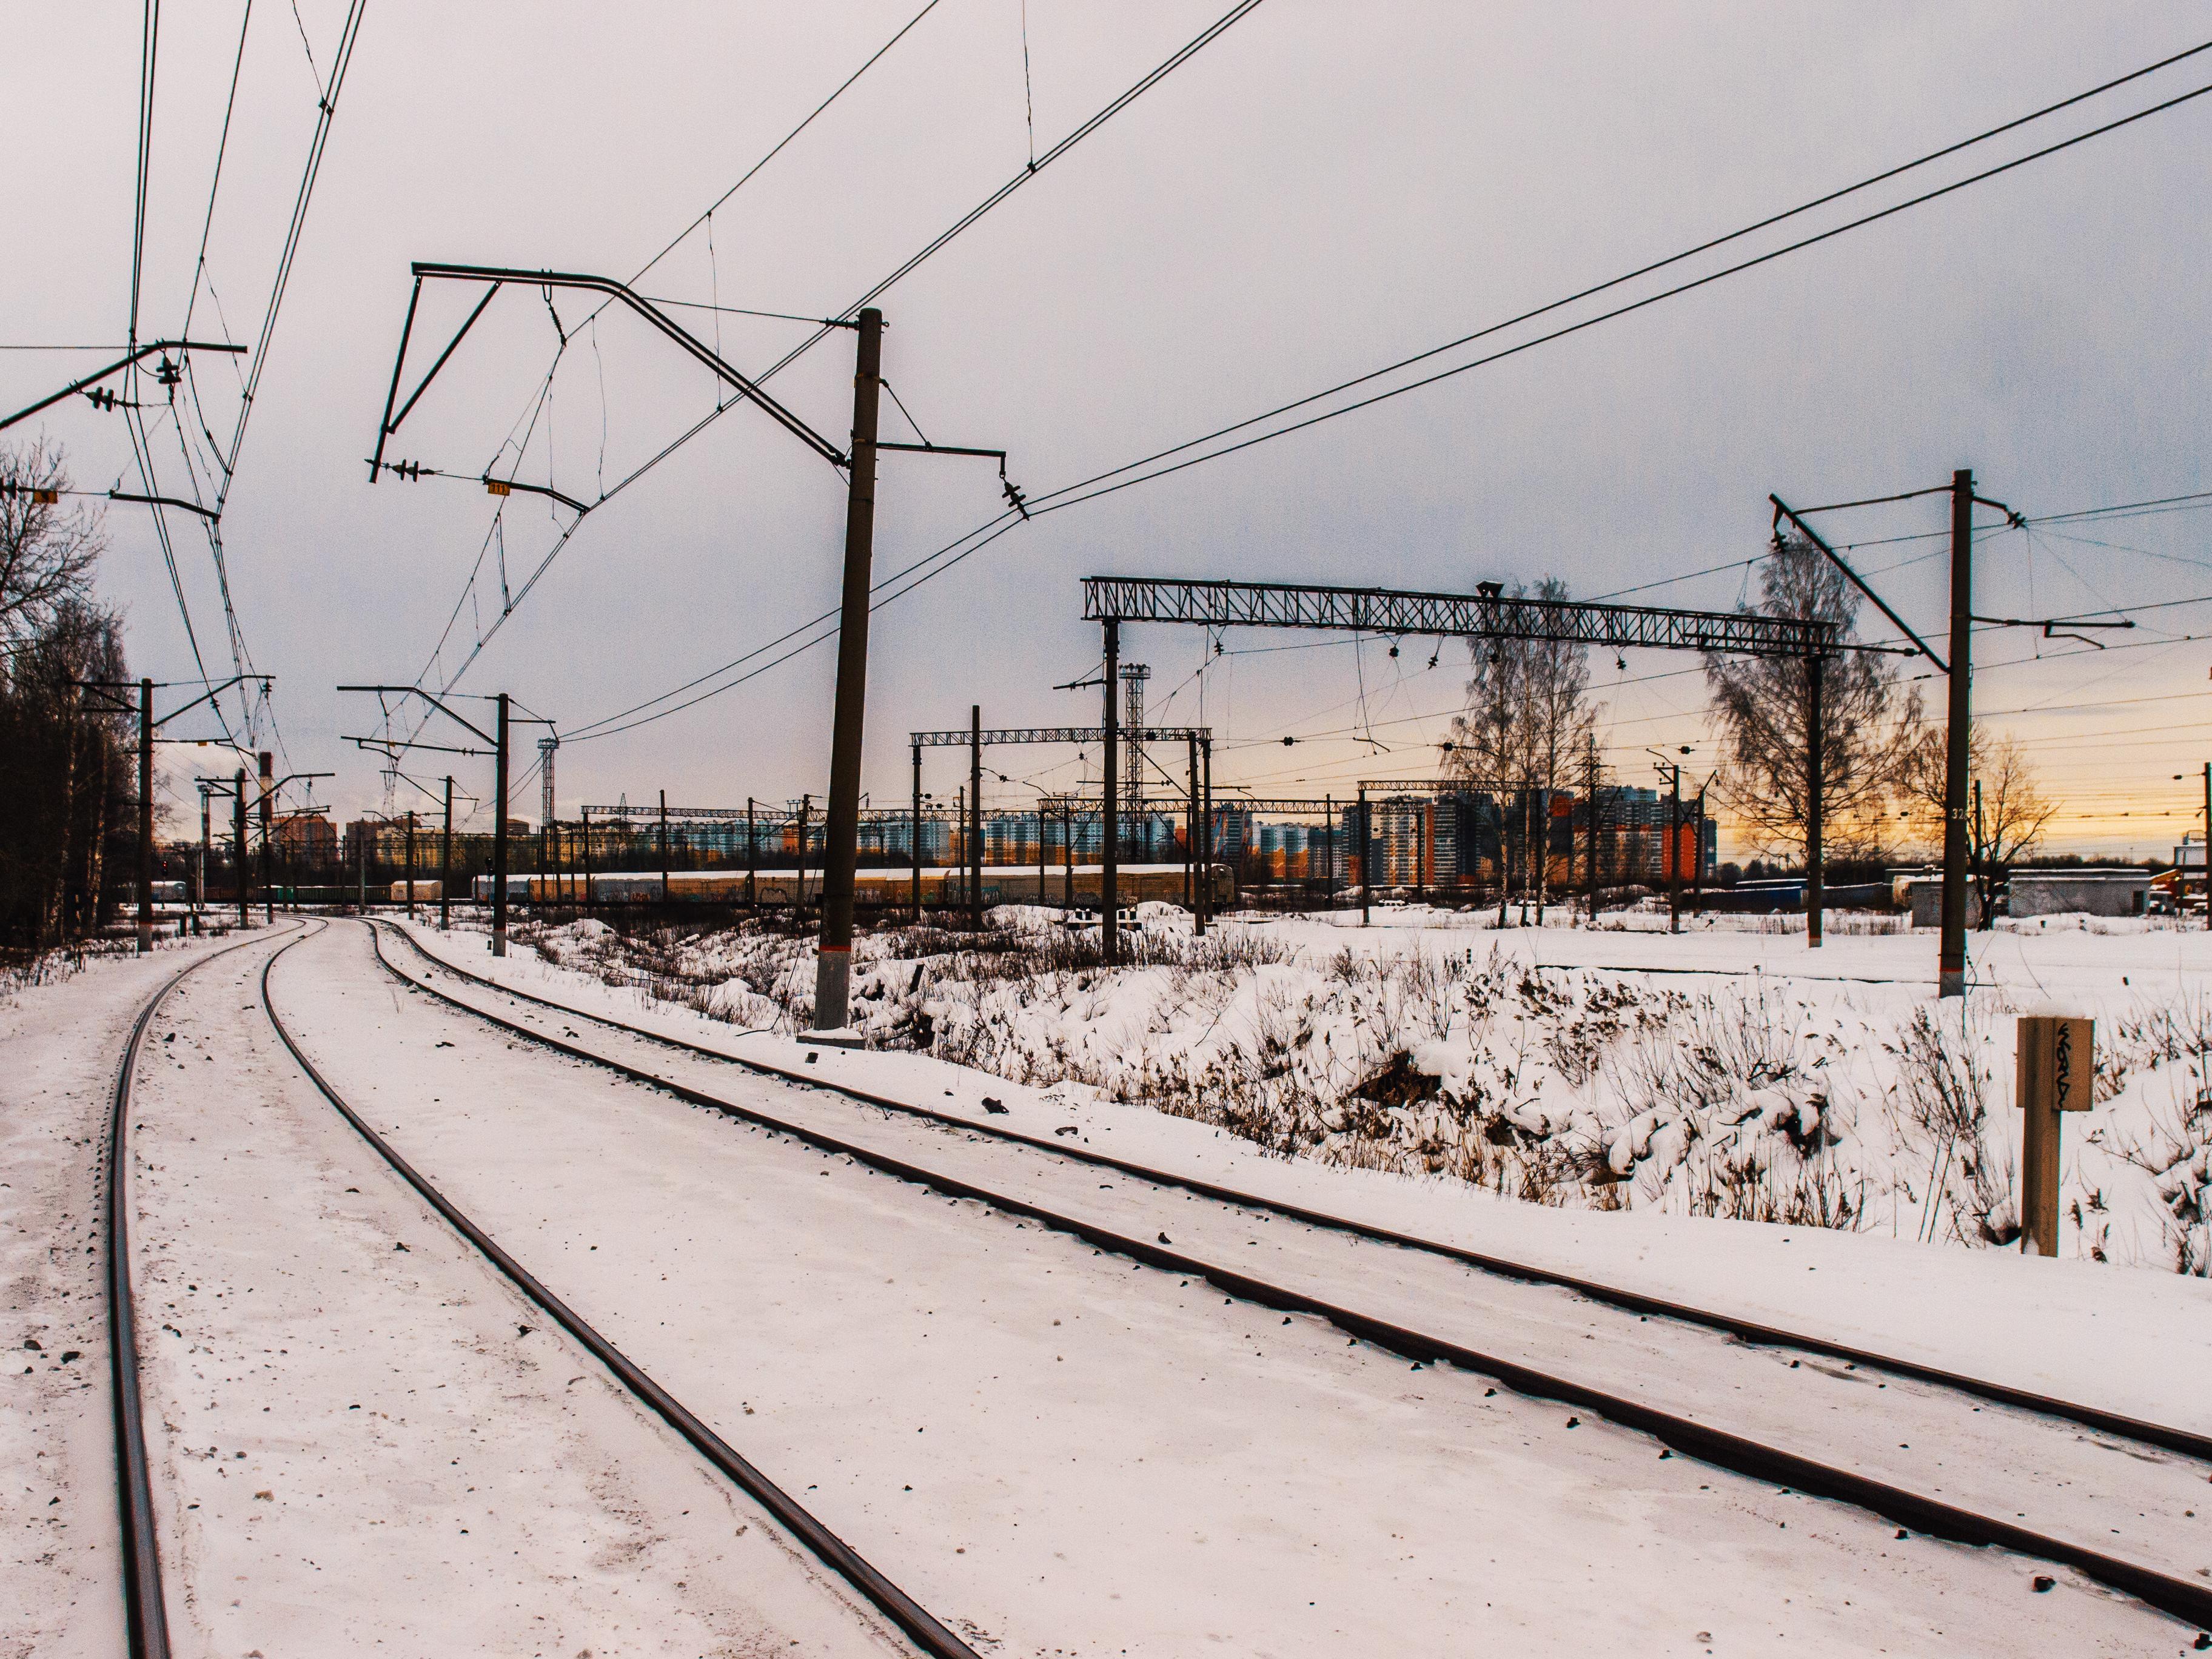
images, sky, snow, track, electricity, overhead power line, mode of transport, railway, tree, rolling, thoroughfare, transmission tower, freezing, slope, parallel, road, street light, electrical supply, wire, landscape, road surface, public utility, tower, metal, horizon, monochrome, electrical wiring, precipitation, nonbuilding structure, winter, plant, street, cloud, suburb, city, steel, asphalt, monochrome photography, electrical network, cable, transport, evening, lane, symmetry